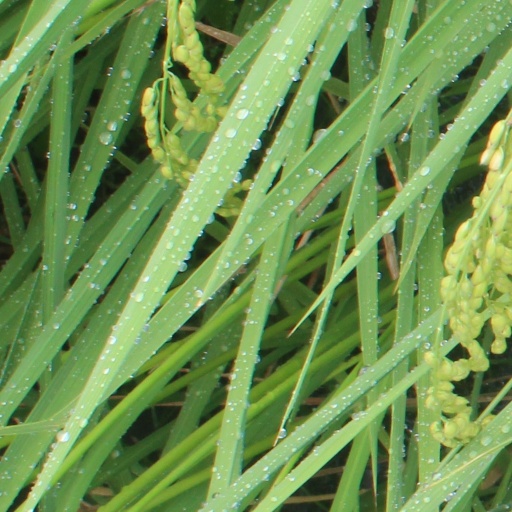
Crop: rice